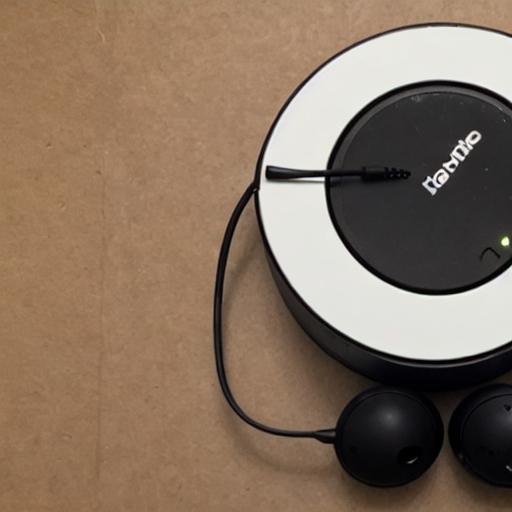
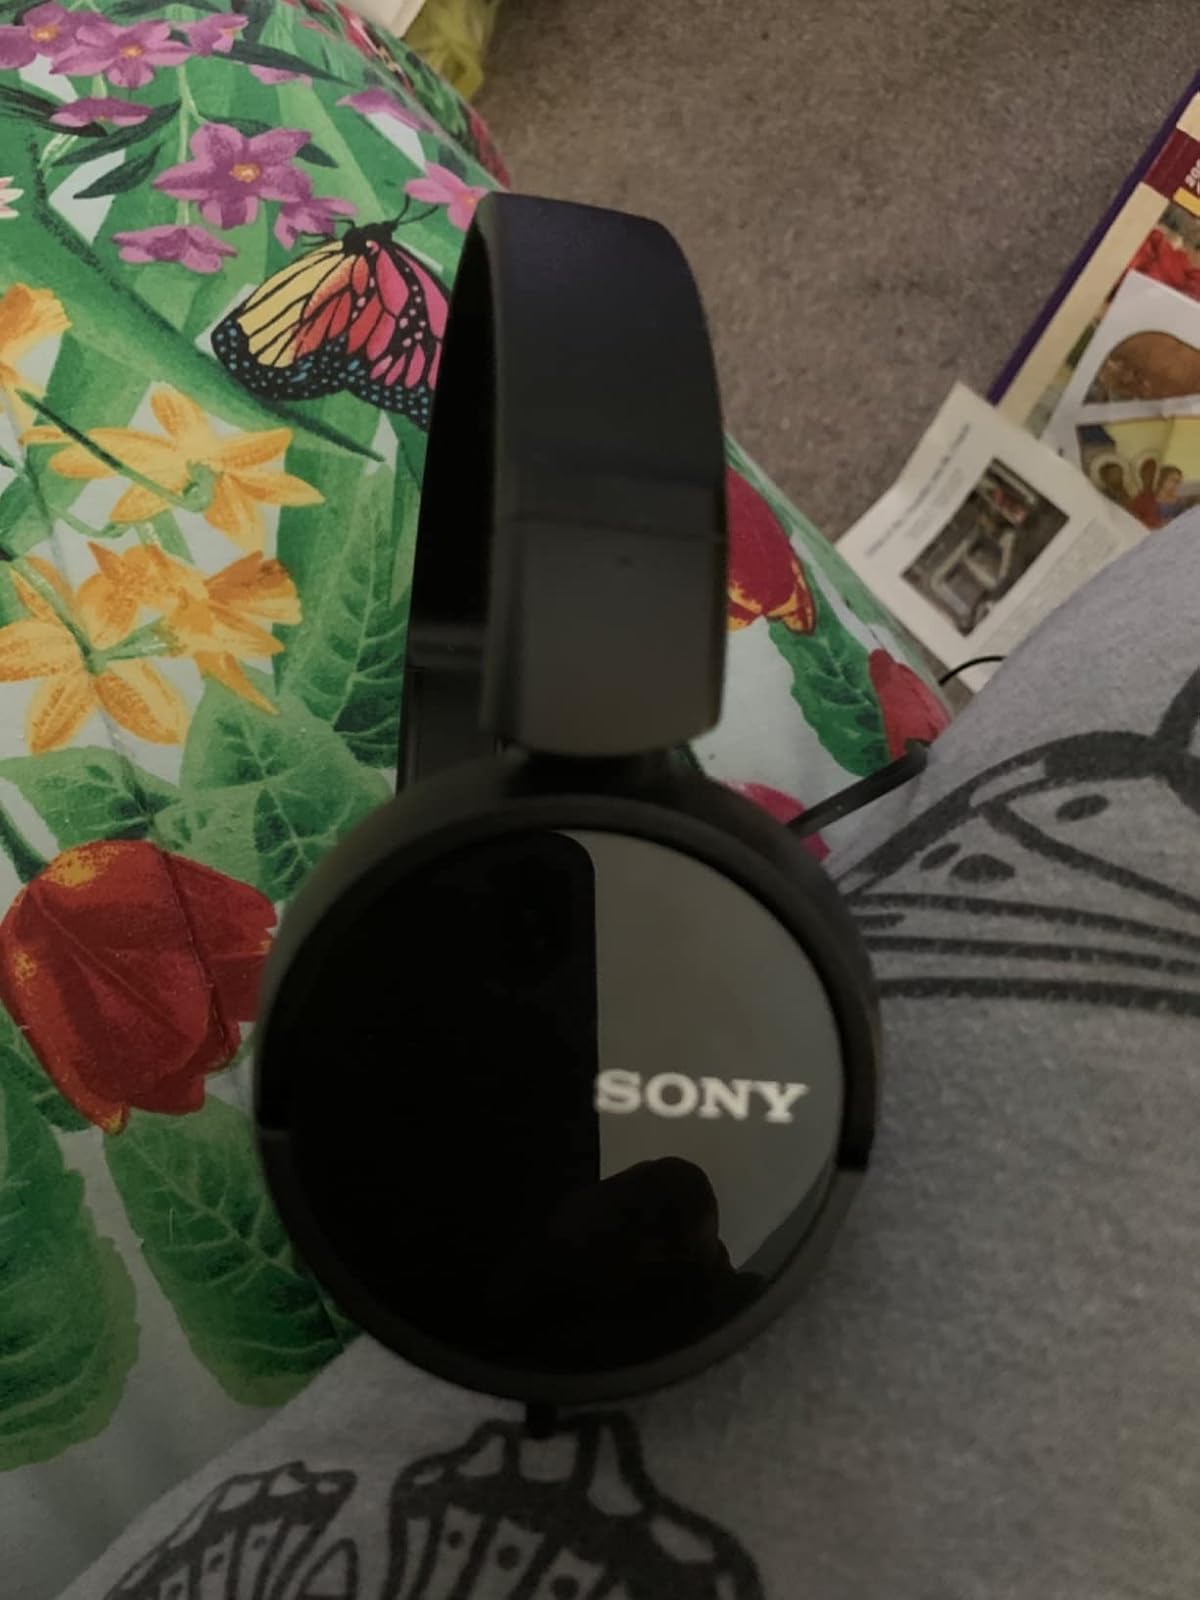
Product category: headphones
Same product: no